Rapeseed

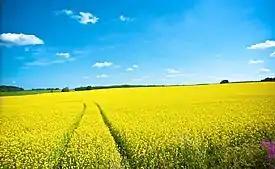
Field pictured in Kärkölä, Päijänne Tavastia, Finland

Spring rapeseed is cultivated in Canada, northern Europe and Australia as it is not winter-hardy and does not require vernalization. The crop is sown in spring with stem development happening immediately after germination.